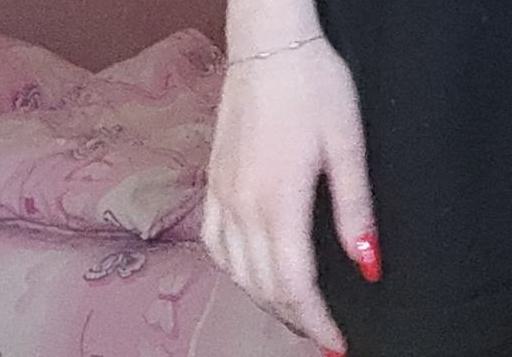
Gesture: no_gesture